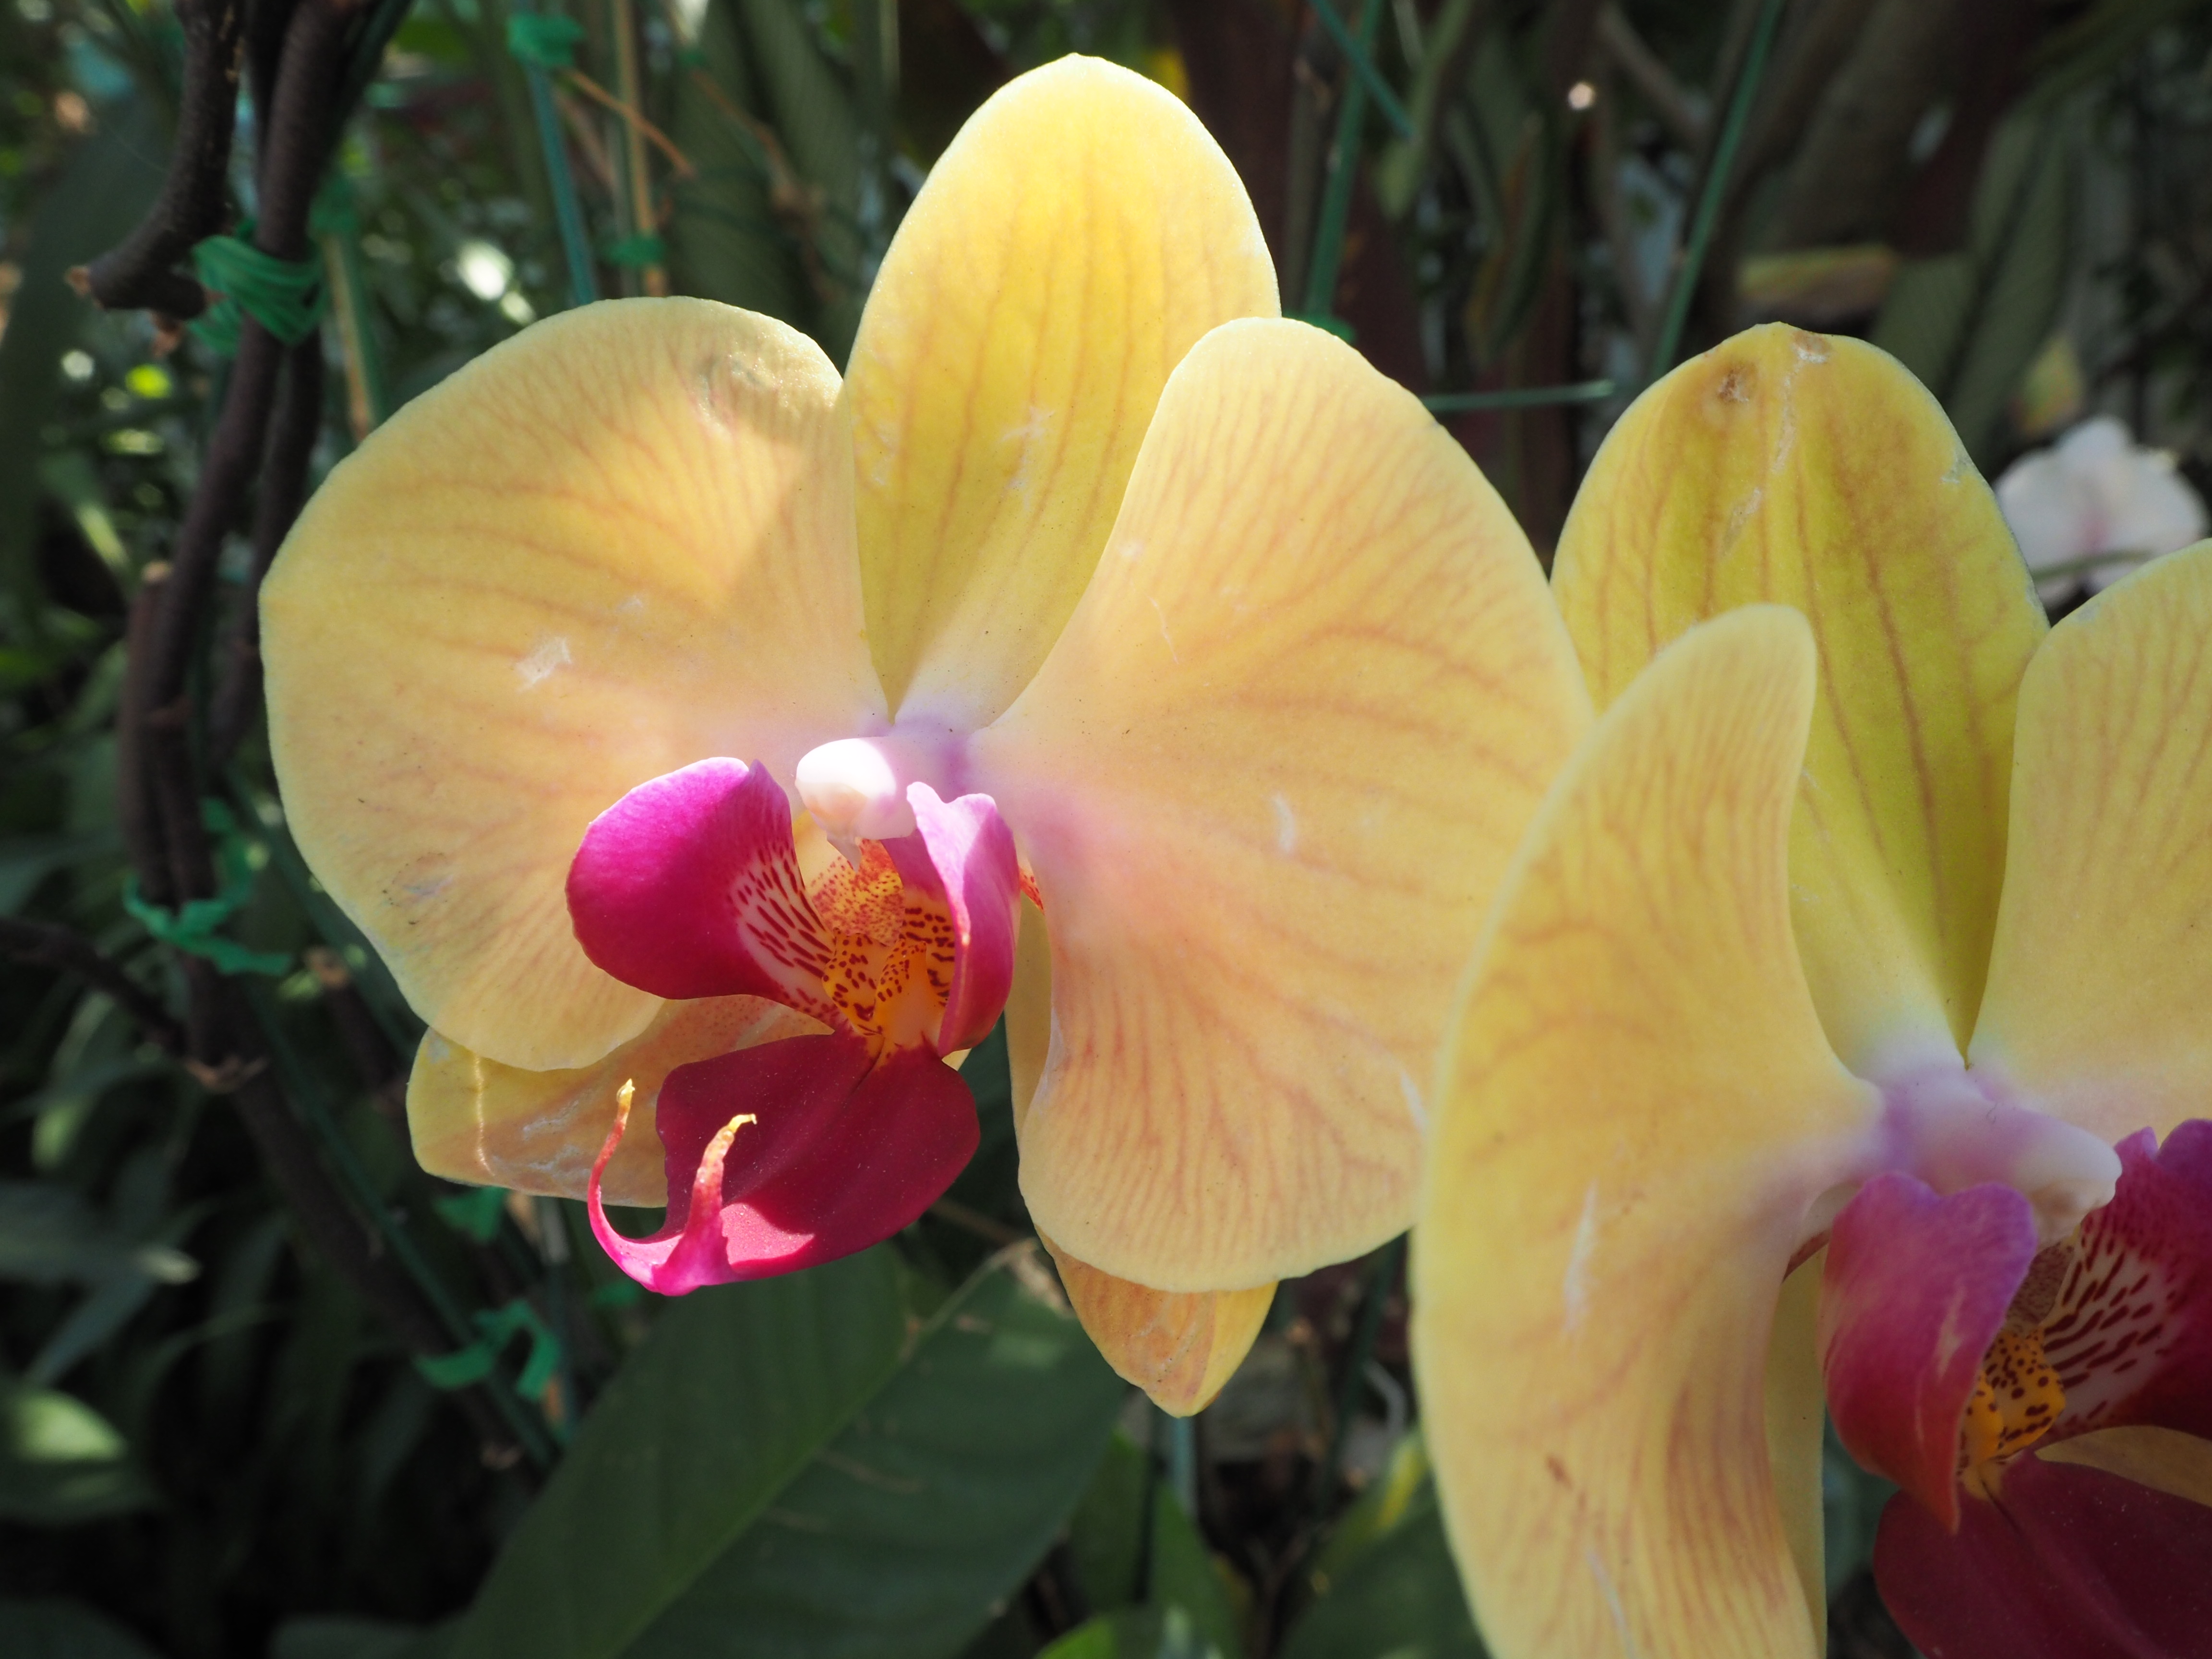
yellow orchid, flower, plant, flora, flowering plant, yellow, moth orchid, christmas orchid, petal, orchid, cattleya, spring, orchids of the philippines